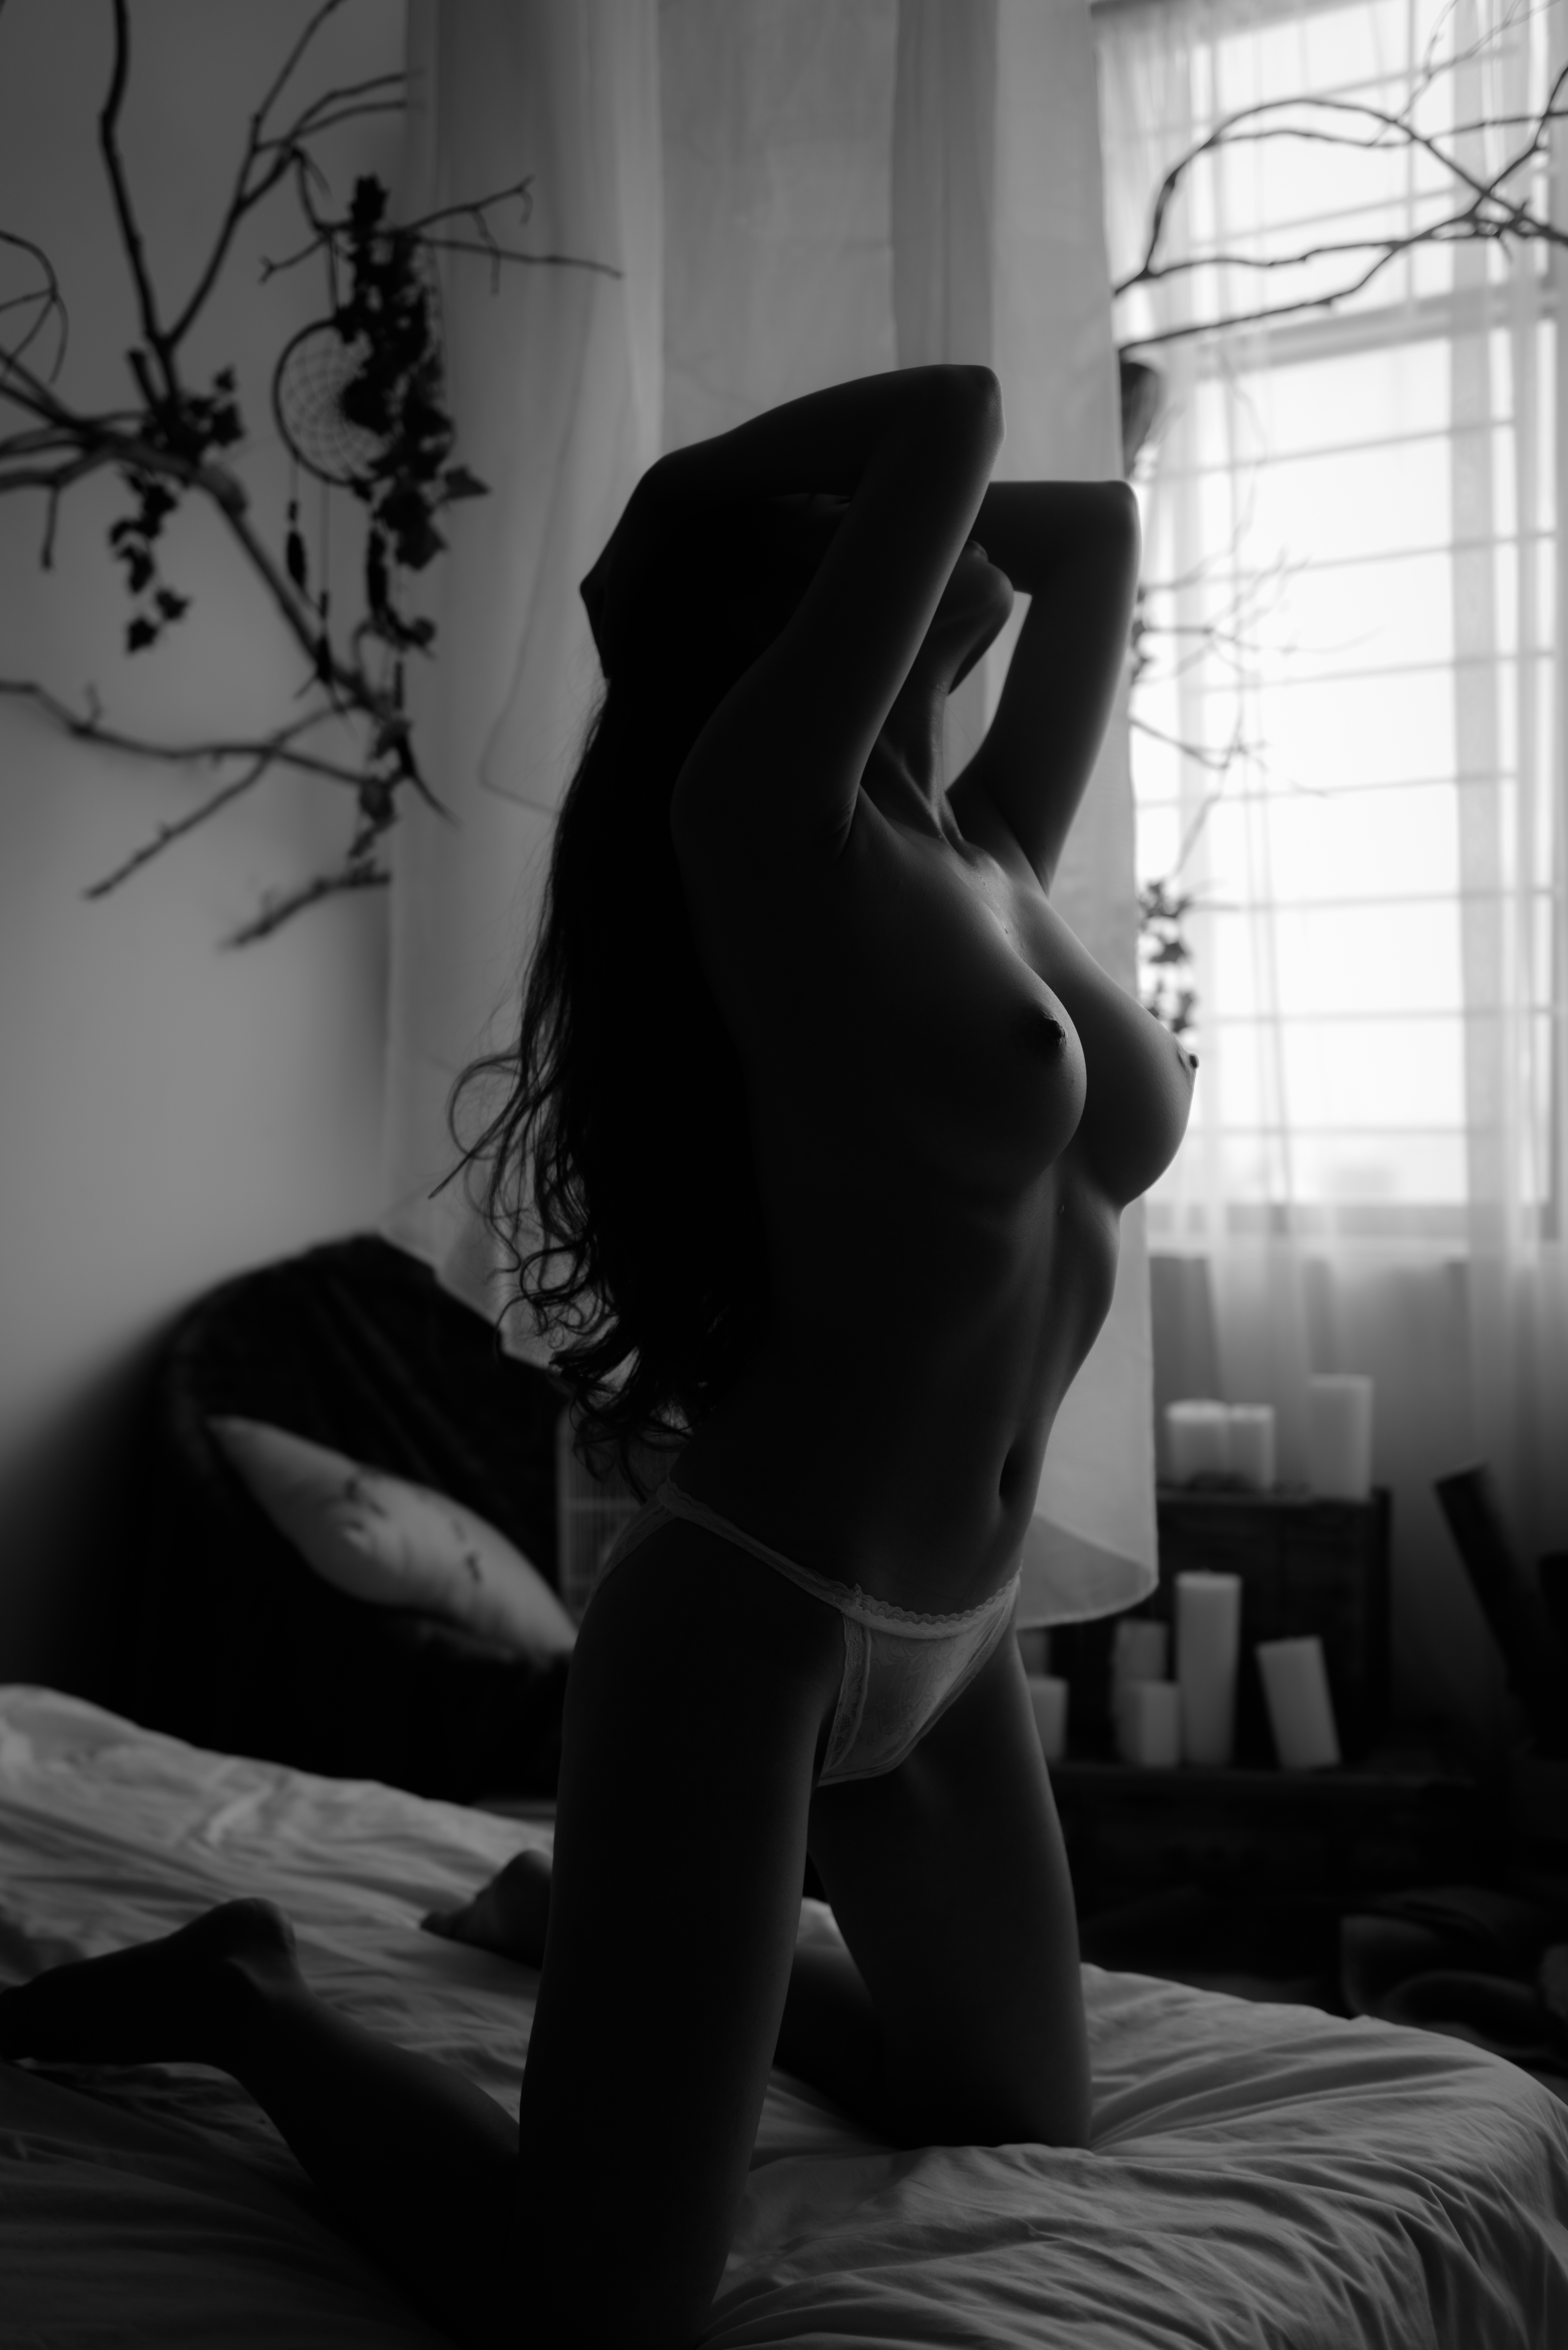
hand, light, black and white, girl, woman, hair, white, photography, window, model, sitting, studio, indoor, asia, darkness, black, monochrome, lady, write, human body, women, beauty, image, vietnam, emotion, photo shoot, bedding, sense, girl vietnam, monochrome photography, film noir, human positions, art model